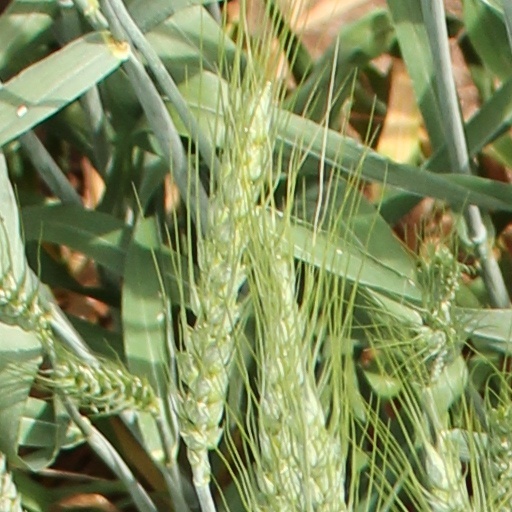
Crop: wheat